State Corporation Commission (Virginia)

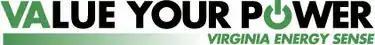
<a href="http%3A//www.virginiaenergysense.org/">"Virginia Energy Sense"

In 2008, the General Assembly of Virginia directed the SCC to develop and implement an electric energy consumer education program to provide retail customers with information regarding energy conservation, energy efficiency, demand-side management, demand response, and renewable energy.